Veins of the World

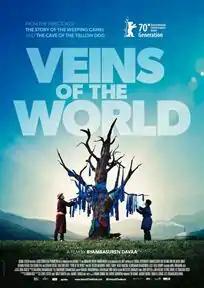
Film poster

Veins of the World is a 2020 Mongolian drama thriller film written by Byambasuren Davaa